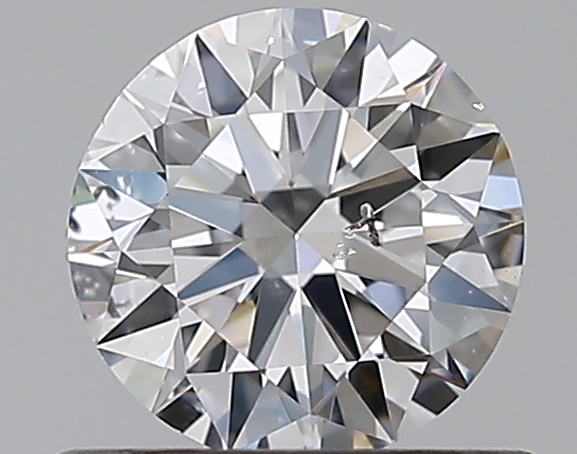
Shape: round
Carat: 0.5
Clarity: SI2
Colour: D
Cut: EX
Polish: EX
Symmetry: EX
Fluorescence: F
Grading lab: GIA
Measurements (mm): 5.1 x 5.12 x 3.1